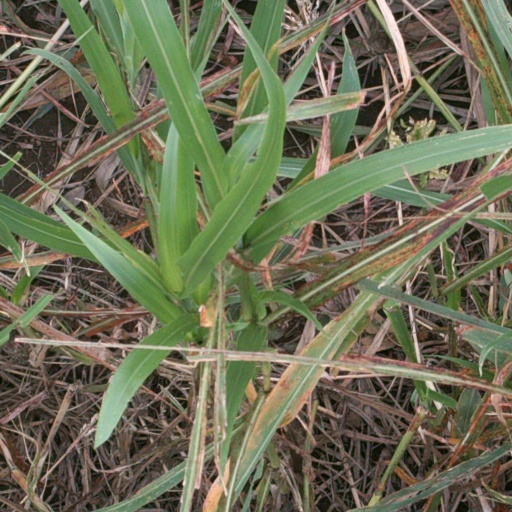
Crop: sorghum